Grupo Garza Ponce

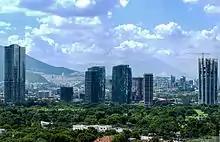
View of Monterrey, Nuevo León, the city where Grupo Garza Ponce was founded and is headquartered

Grupo Garza Ponce was founded on August 1, 1966, under the name "Constructora Garza Ponce" in Monterrey, Nuevo León, Mexico. The company was founded by José María Garza Ponce, a Mexican civil engineer who used to work as a contractor for companies in the United States. He decided to create the company to take advantage of the boom of public works in Mexico.